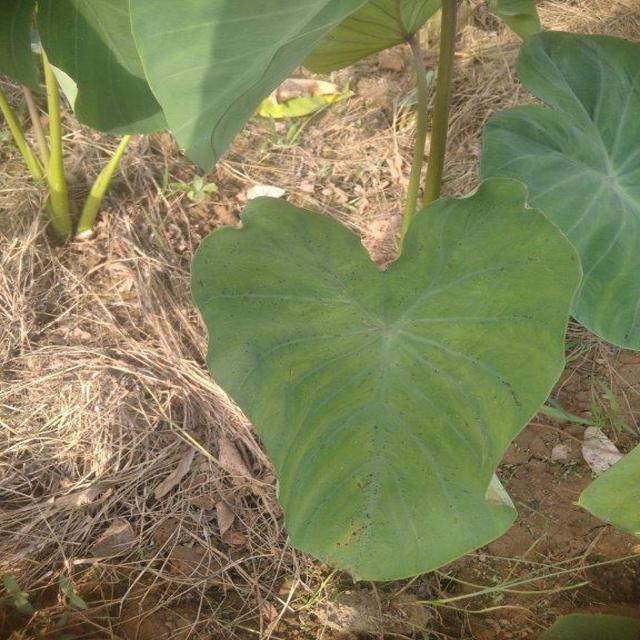
Label: Mid_Blight